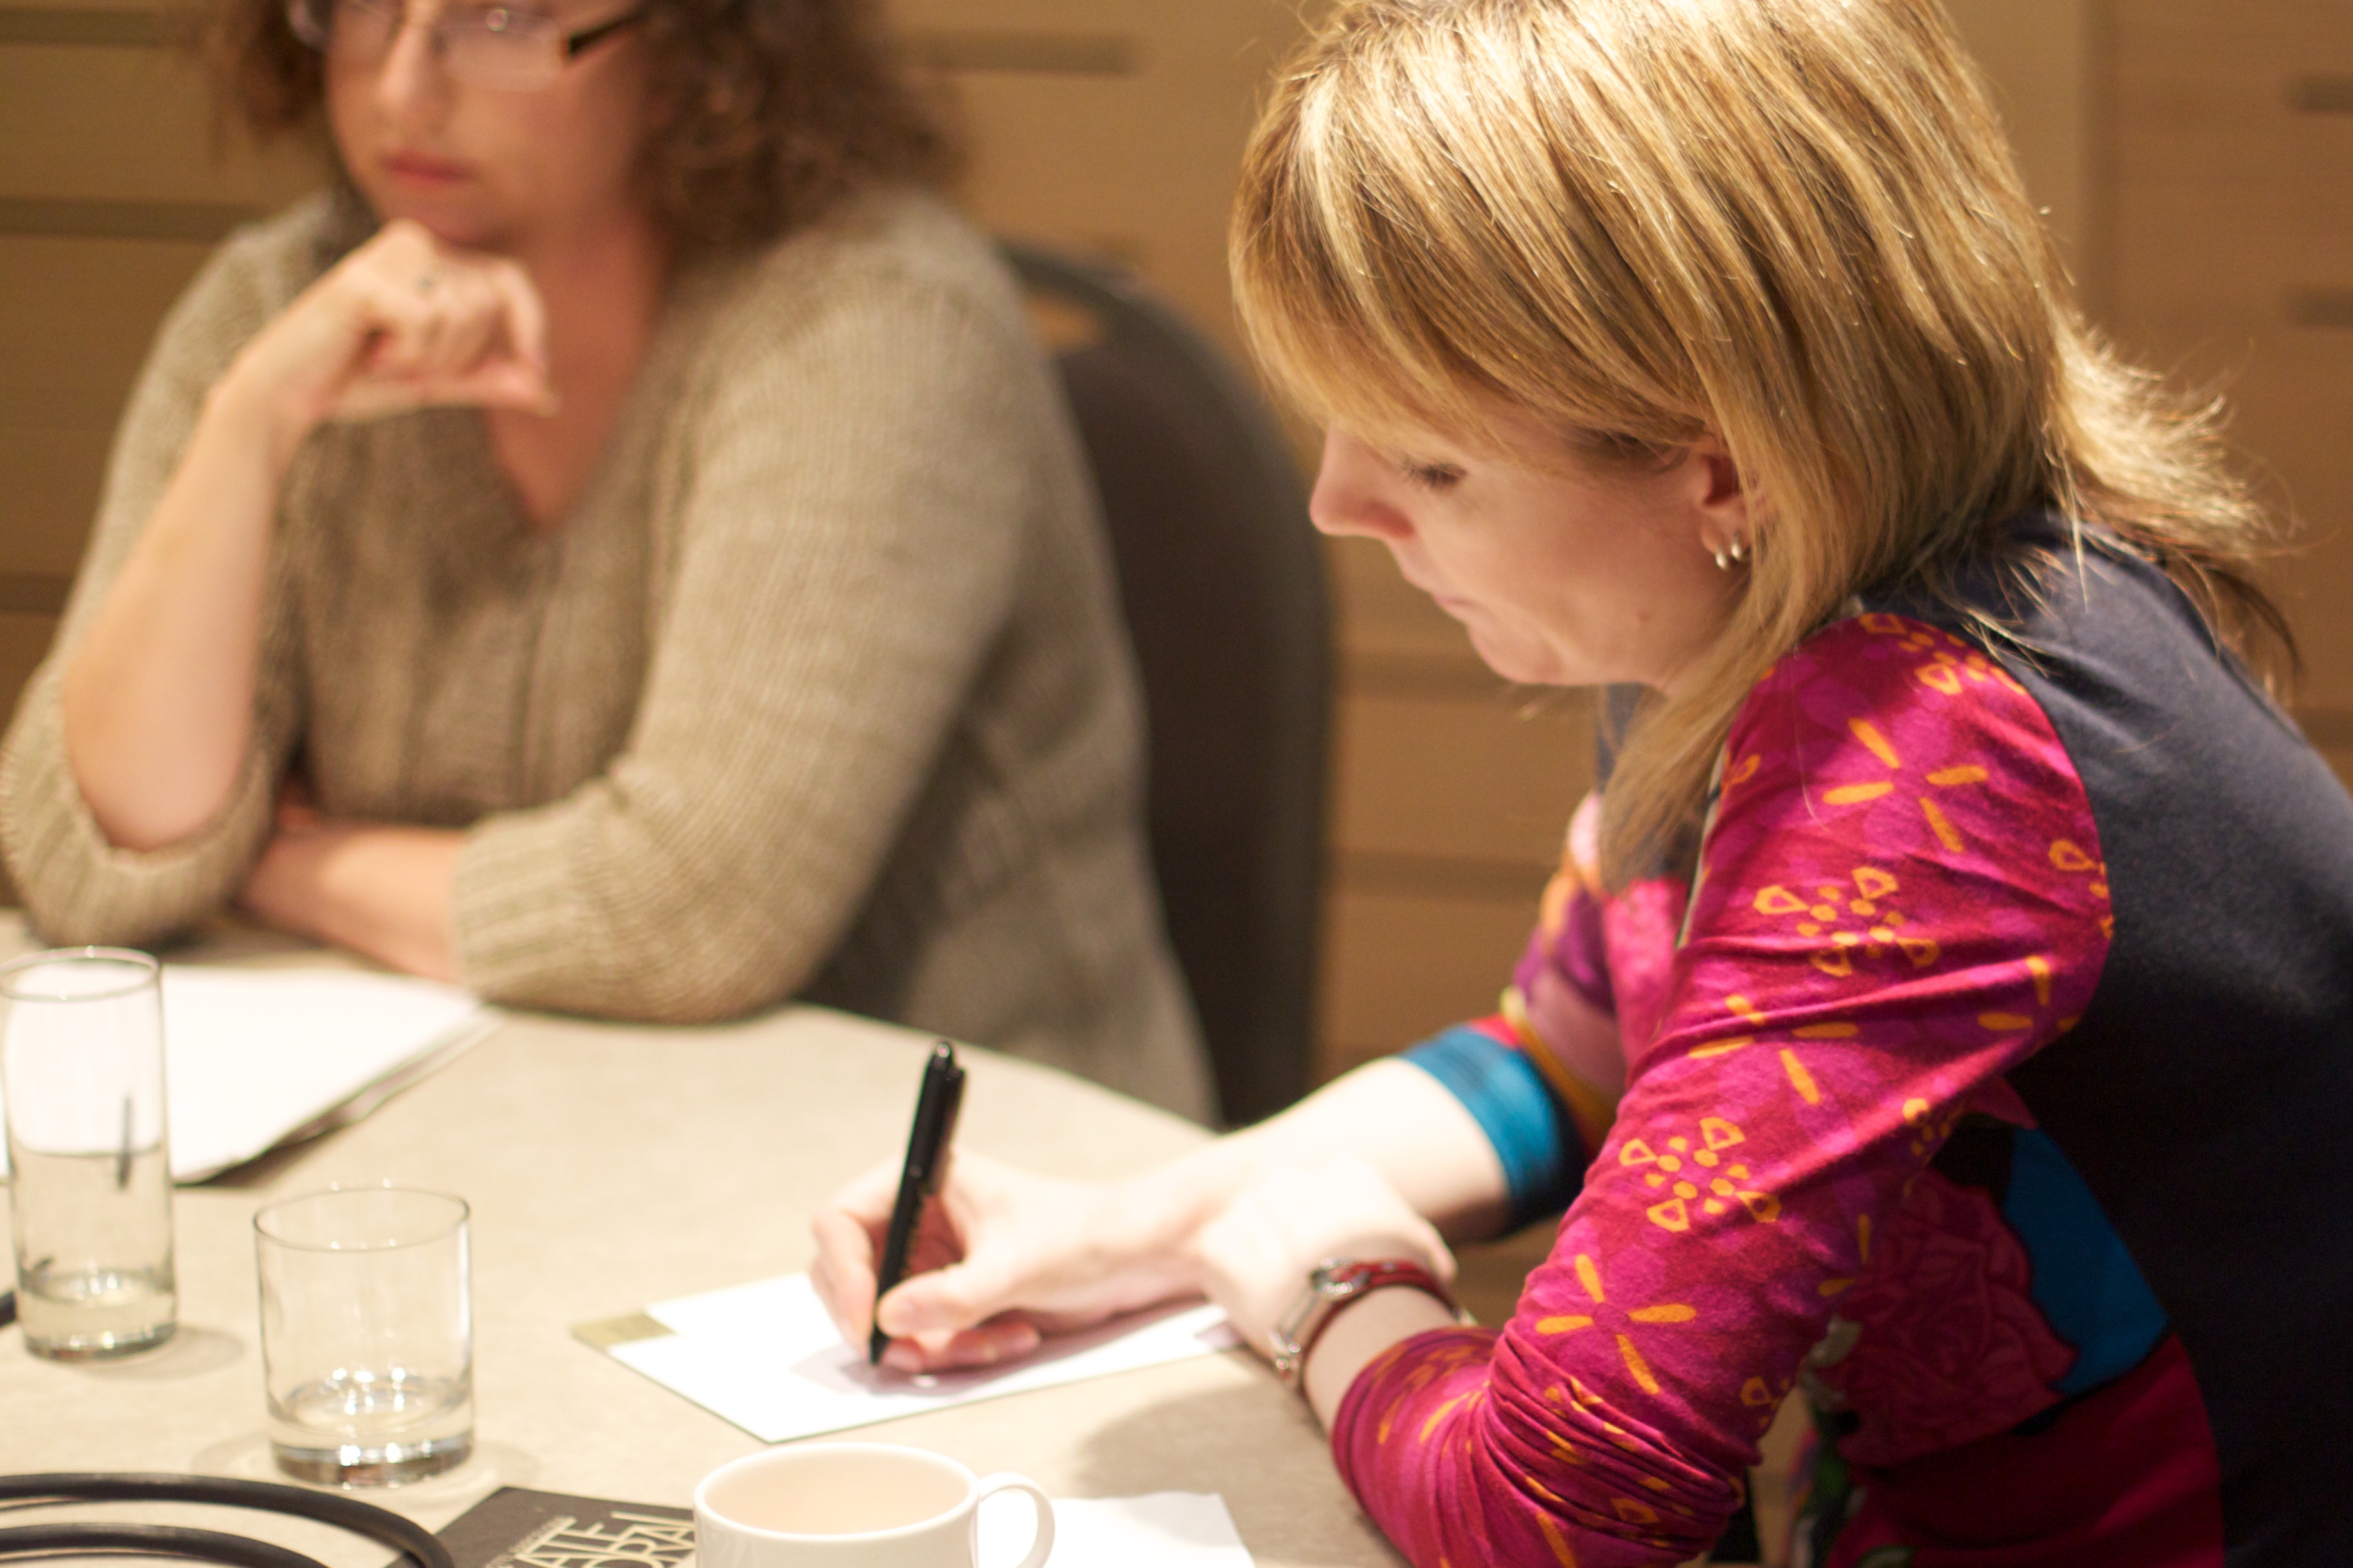
person, child, toddler, oet10